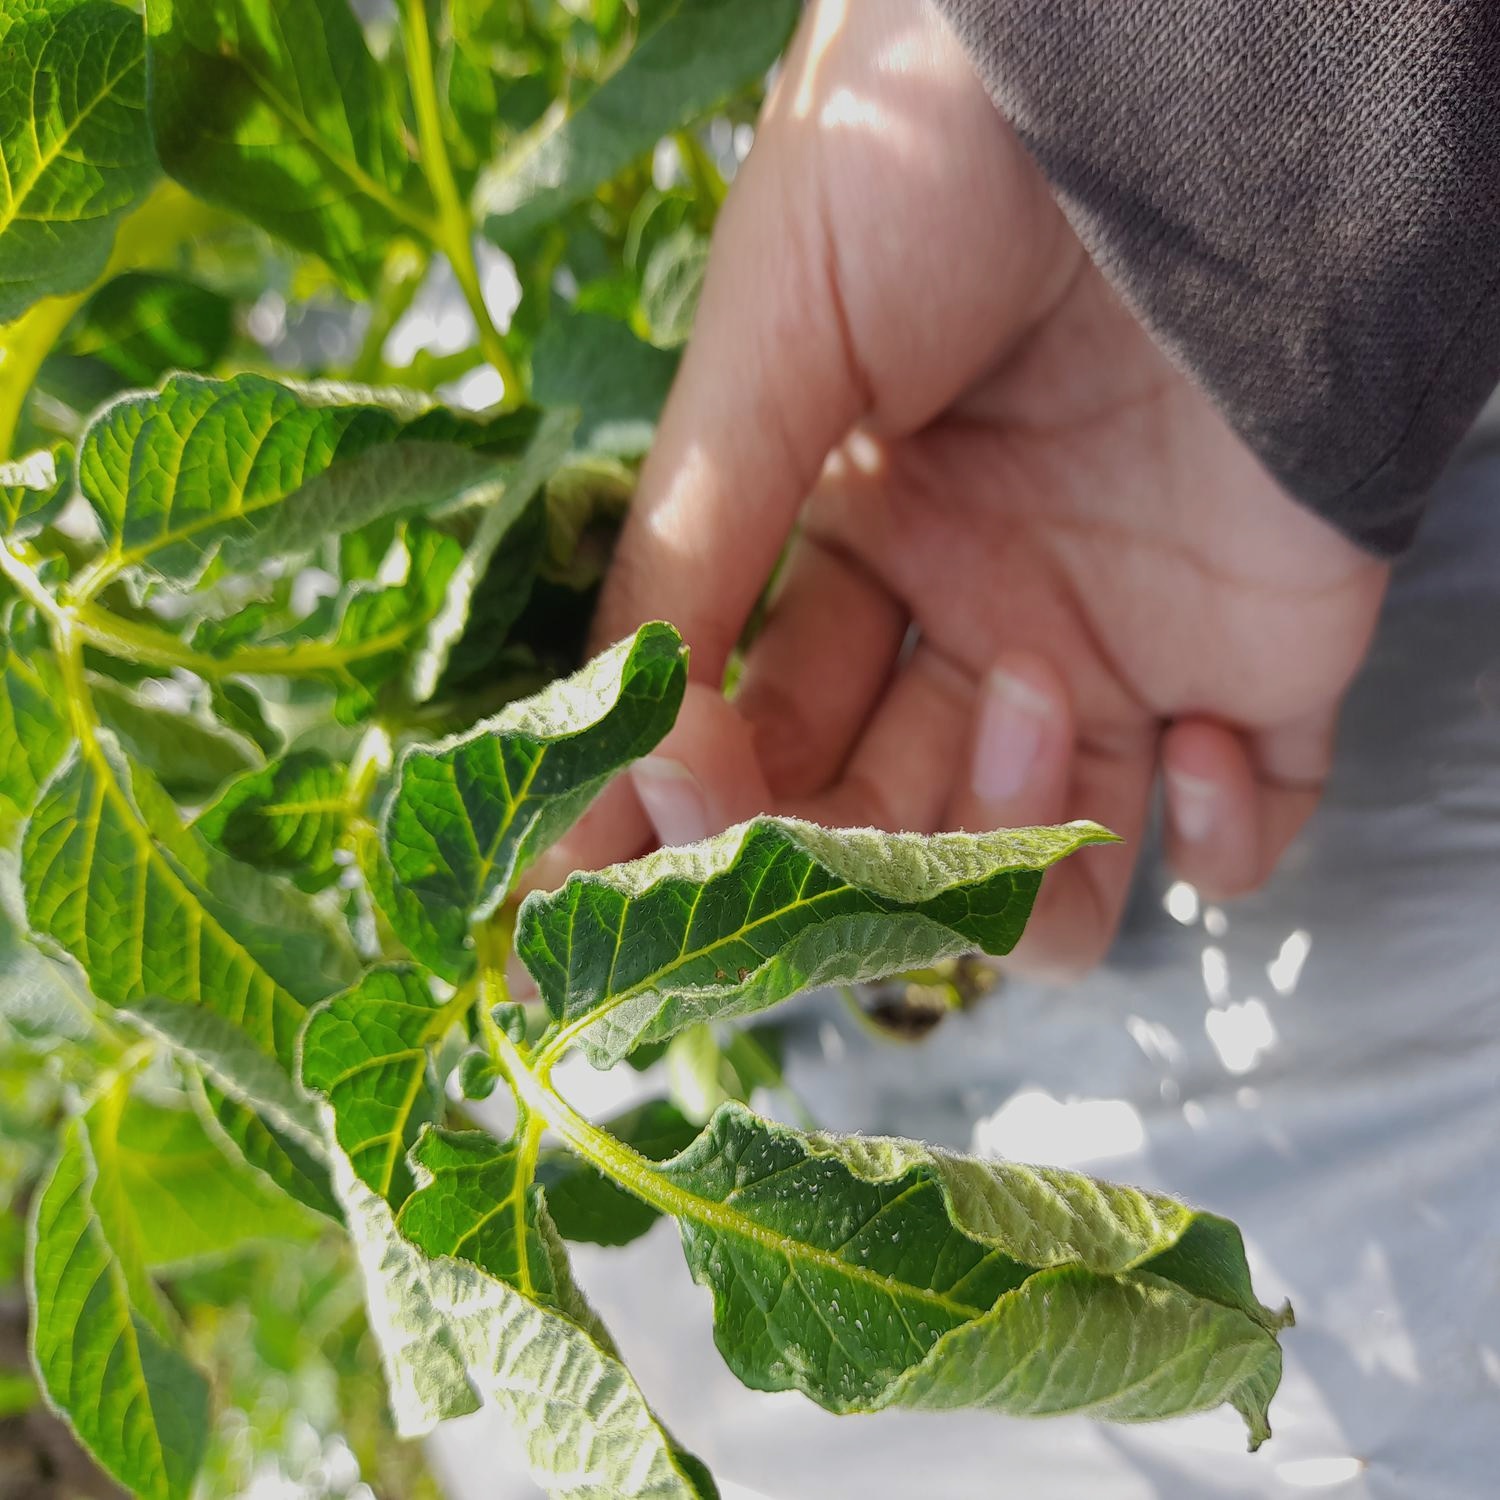
Etiqueta: Pudricion_Parda